Veto power in Illinois

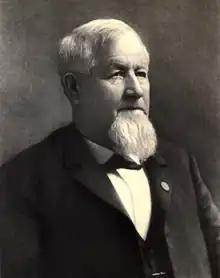
John M. Palmer, governor during the 1869-1870 convention

After the Civil War, the quantity of private legislation passed by the Illinois legislature rose sharply, which led to calls for a strengthened gubernatorial veto power. The nine-member committee on the executive article in the Fourth Illinois Constitutional Convention unanimously recommended a veto power with an override threshold of two-thirds of the membership of both chambers. Presenting the executive article to the convention at large, committee chair Elliott Anthony opined that the proposed veto provision would have saved the state from "untold miseries". The 1870 Illinois constitution followed a national trend toward strengthening executive power. The trend was strengthened in Illinois by the high esteem in which the members of the convention held Governor Palmer, even asking for his veto messages to be reprinted so they could be mined for items of constitutional significance. The resulting constitution raised the override threshold to two-thirds of the total membership of each house. The ten-day deadline was retained.